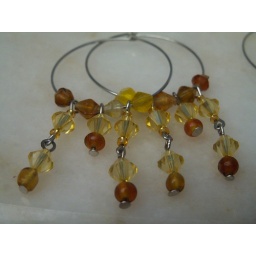
acrylic bicones and indian glass beads in shades of yellow